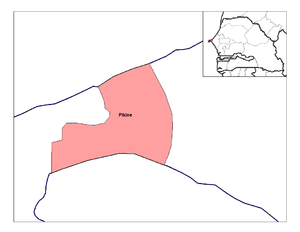
Carte de l'unique arrondissement du département de Pikine au Sénégal.